Homicide

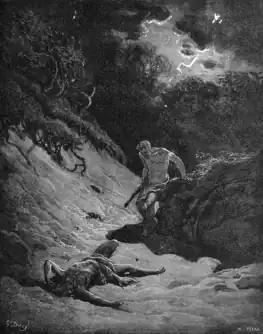
"Cain Slays Abel" by Gustave Doré

Homicide is an act in which a person causes the death of another person. A homicide requires only a volitional act, or an omission, that causes the death of another, and thus a homicide may result from accidental, reckless, or negligent acts even if there is no intent to cause harm.